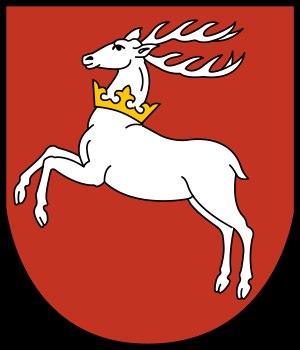
Województwo lubelskie
Voivodskabet Lublins våbenskjold
Województwo lubelskie er en administrativ enhed i det østlige Polen, et af de 16 voivodskaber, der blev skabt, efter den administrative reform i 1999. Voivodskabets hovedstad er Lublin. Voivodskabet Lublin har et areal på 25.155 km² og 2.108.270 indbyggere, befolkningstætheden er på 83,9 personer pr km².